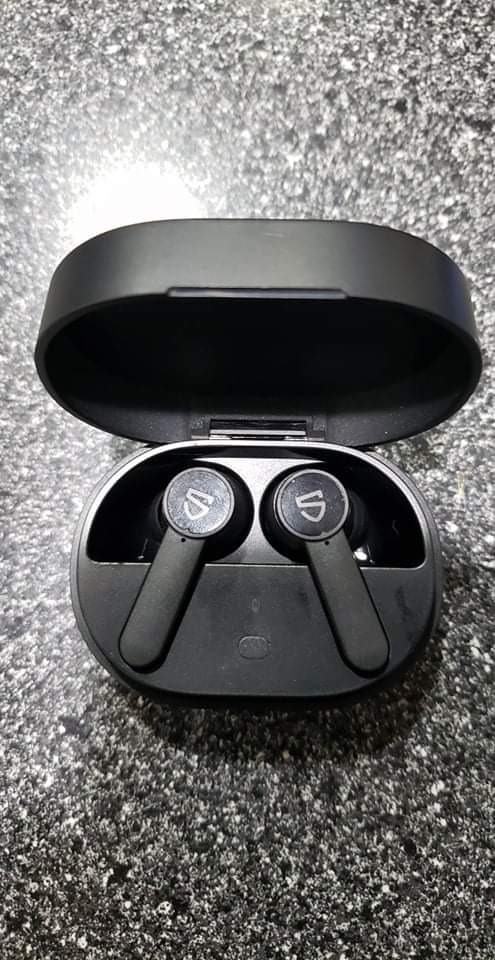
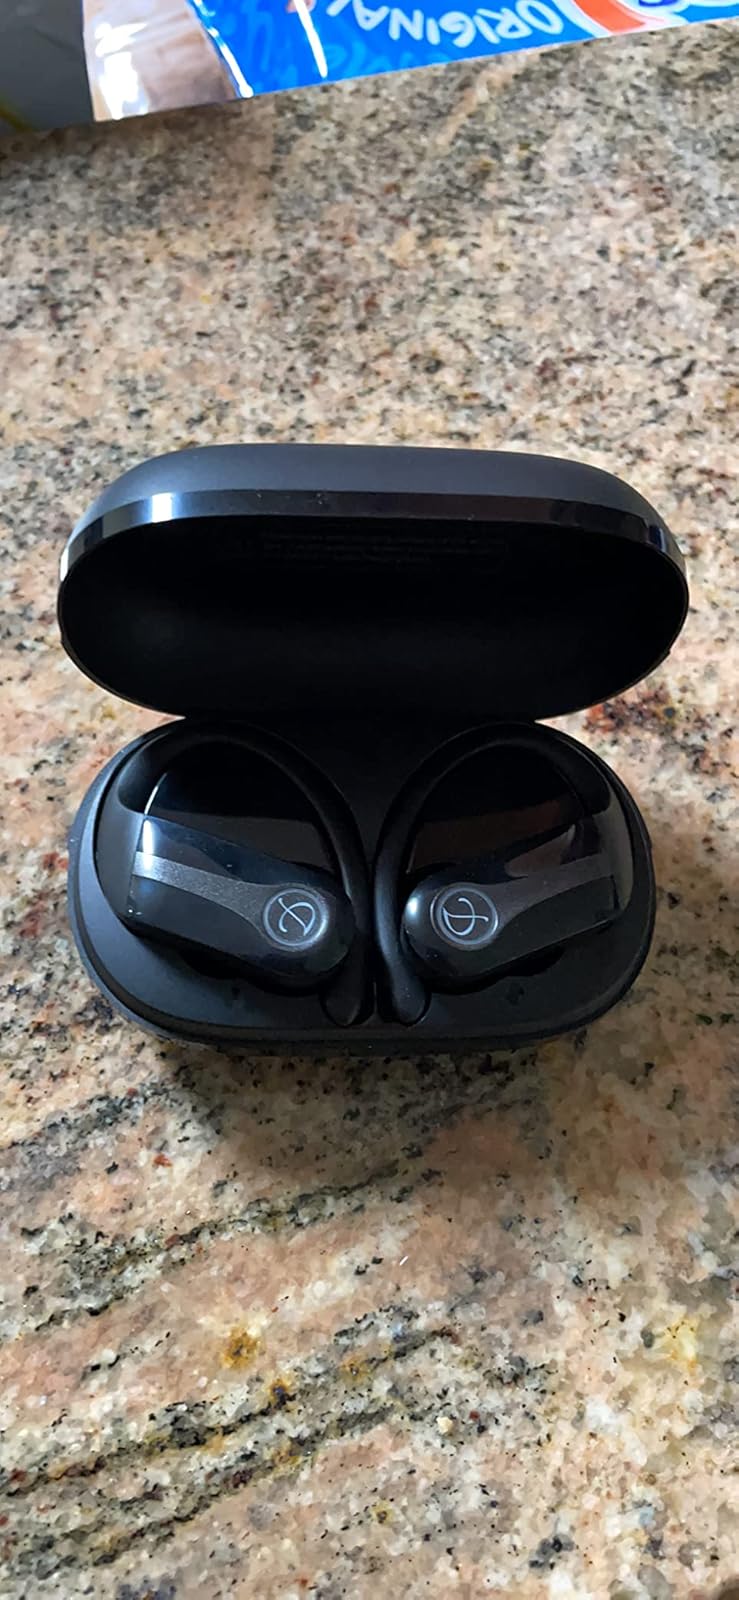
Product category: earbuds
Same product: no